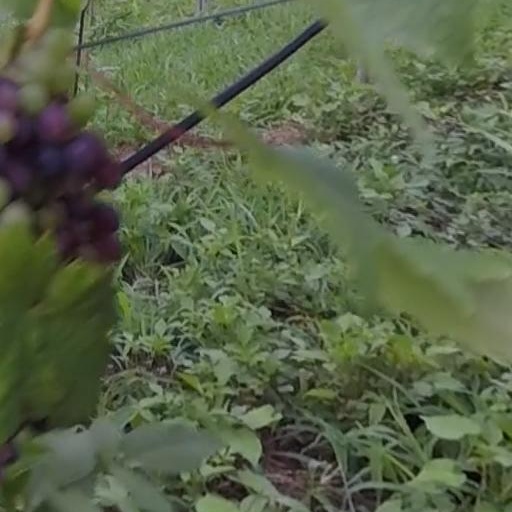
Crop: grape